Van Hool

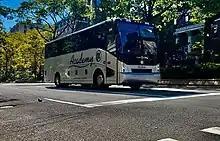
An Academy Bus Lines CX35 in New York City

In April 2011, Van Hool launched the ExquiCity platform, aimed specifically at the BRT market. The bus has the styling and comfort of a tram, with the flexibility and cost of a bus. The ExquiCity was launched in two lengths, the single-articulated ExquiCity 18 and the double-articulated ExquiCity 24. Both are available as trolley buses, diesel-electric hybrids, fuel-cell hybrids or full-electric buses.